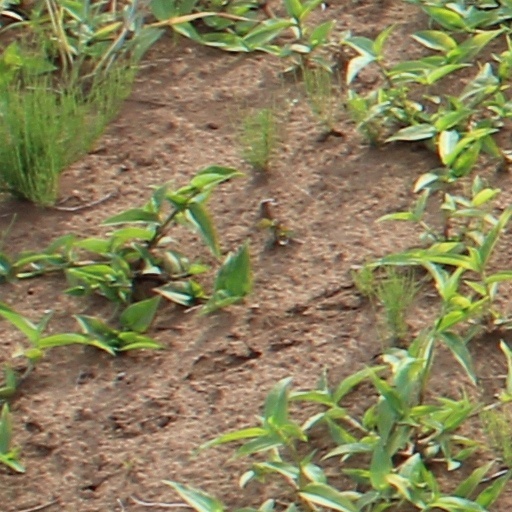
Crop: wheat